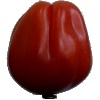
Label: tomato_heart